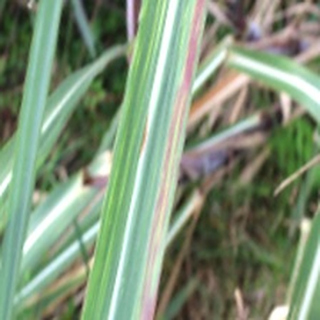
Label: sugarcane_bacterial_blight